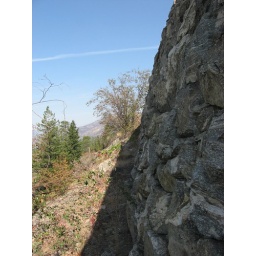
constructed rock wall from below